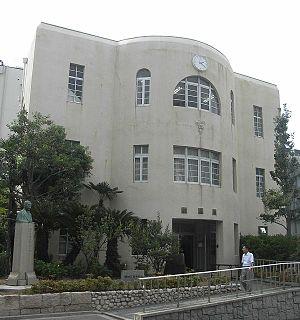
Le Lycée Préfectoral de Shimizudani est une école secondaire publique prestigieuse, située dans l'arrondissement Tennōji-ku, à Osaka, au Japon.